Belgian Volunteer Corps for Korea

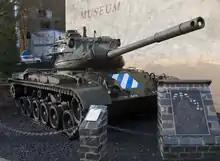
Memorial to the Luxembourgish participation with a Patton tank at the National Museum of Military History, Diekirch.

B.U.N.C. was awarded two South Korean Presidential Unit Citations and one American Unit Citation.